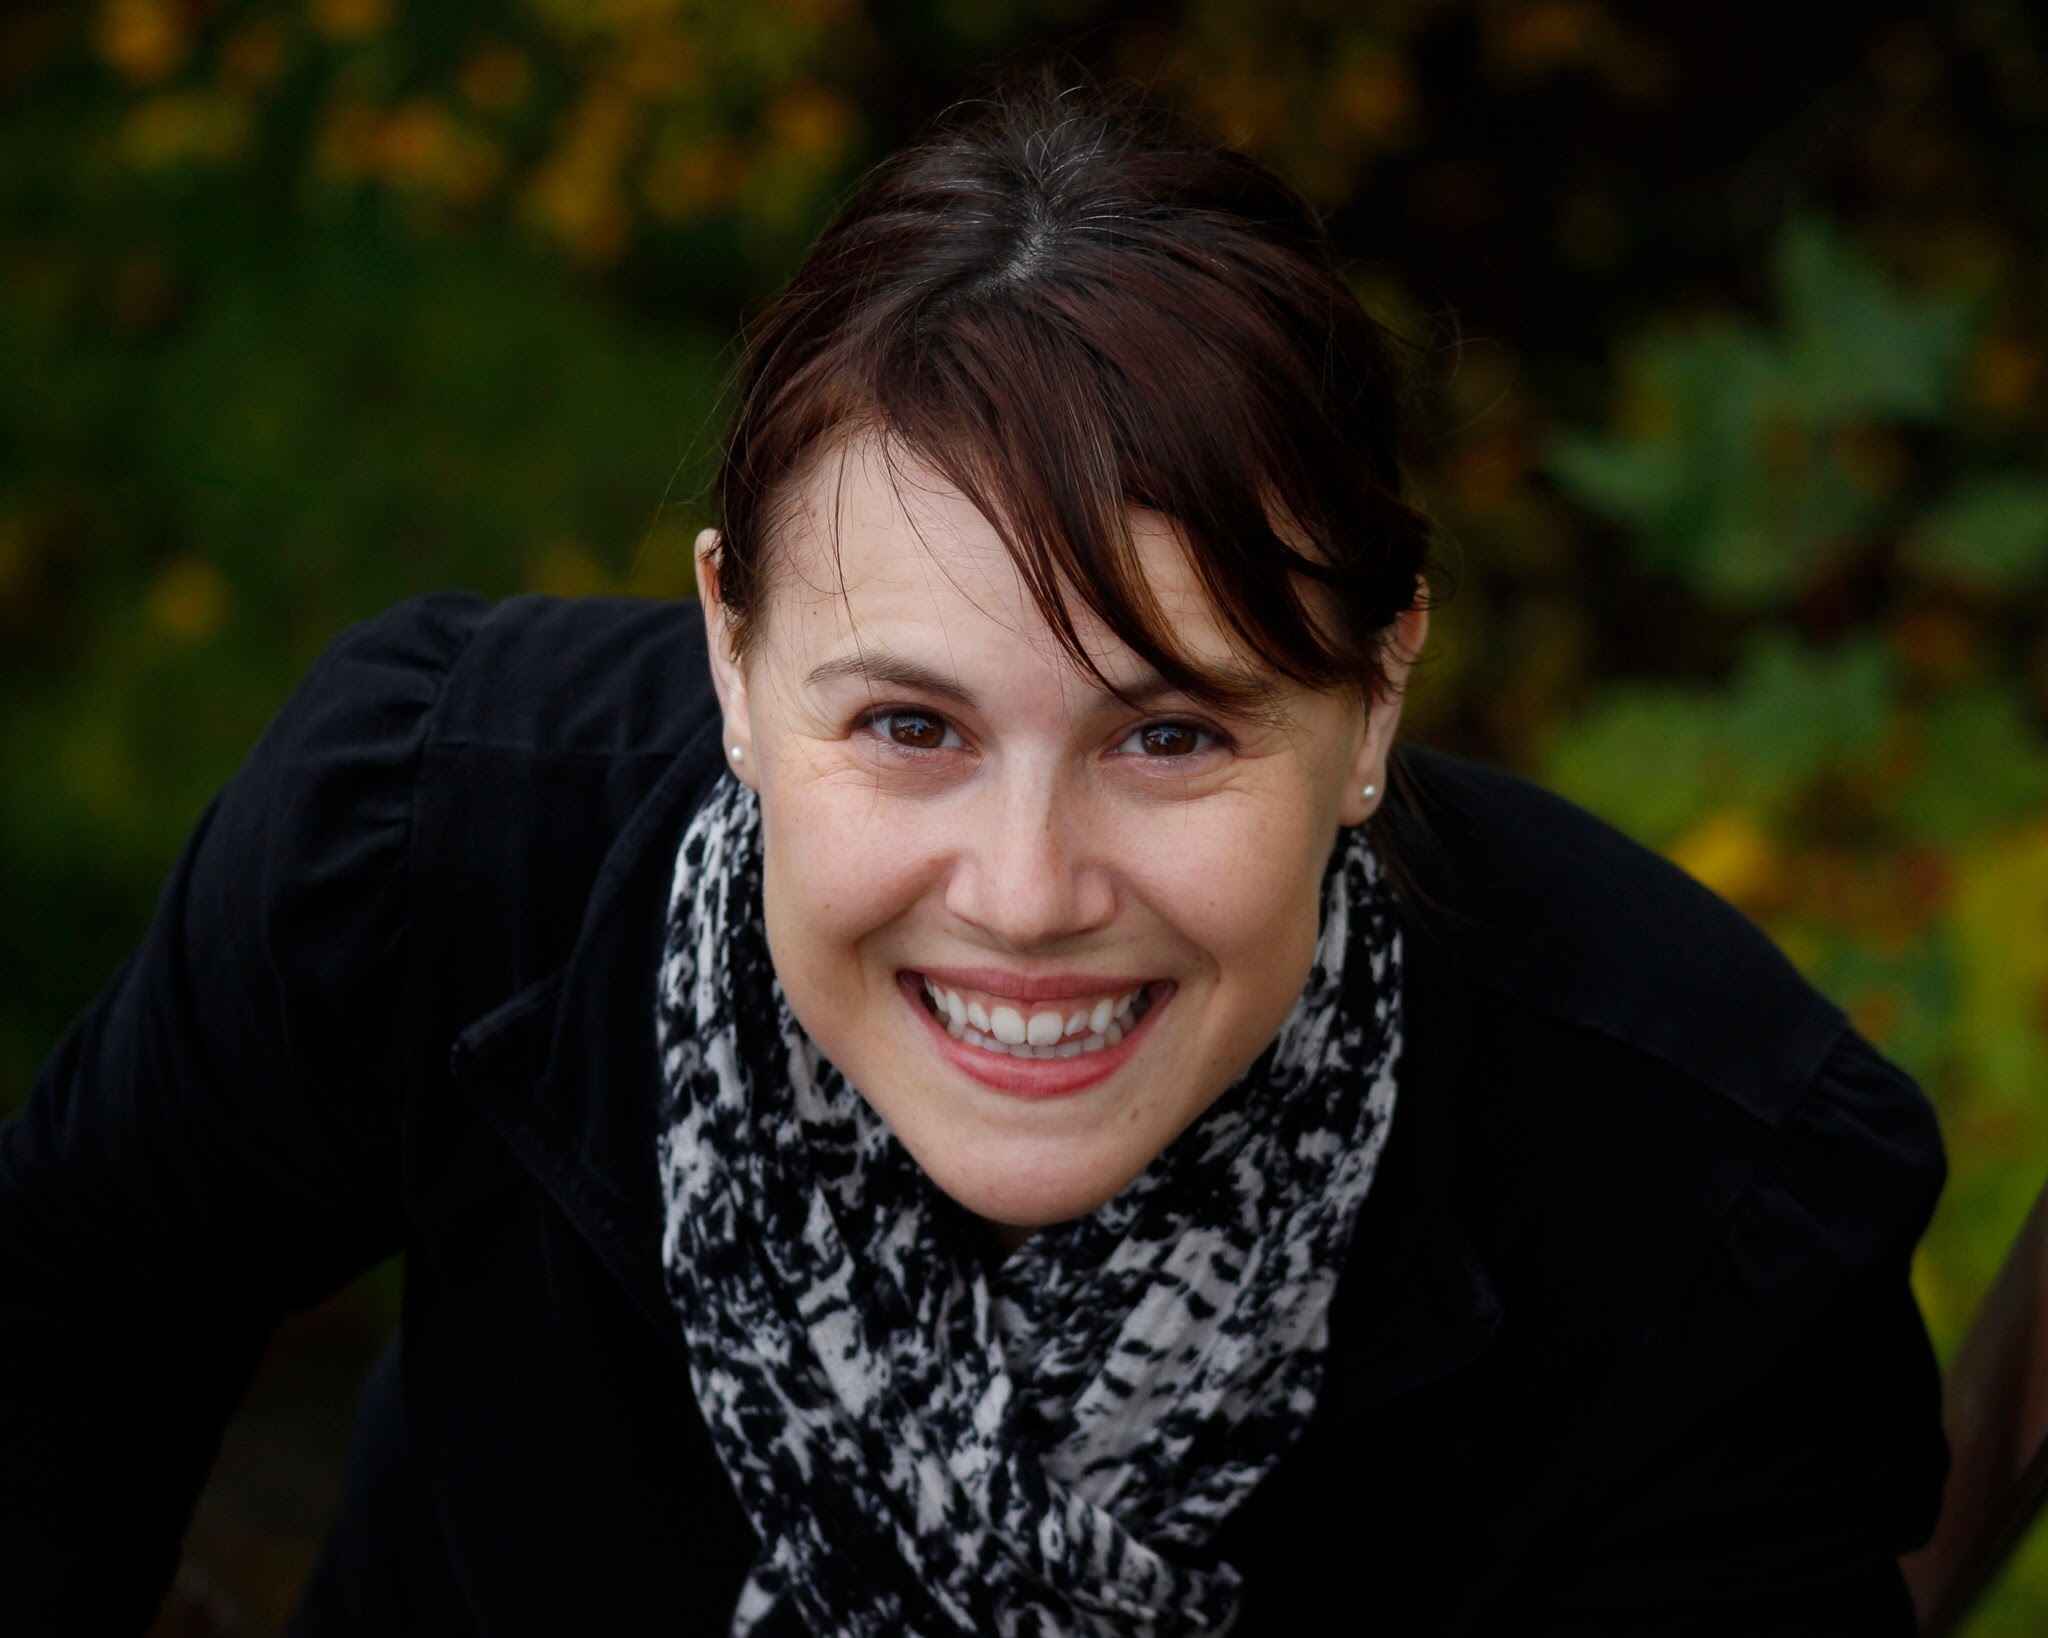
person, people, woman, photography, portrait, model, facial expression, smile, beauty, emotion, photo shoot, portrait photography